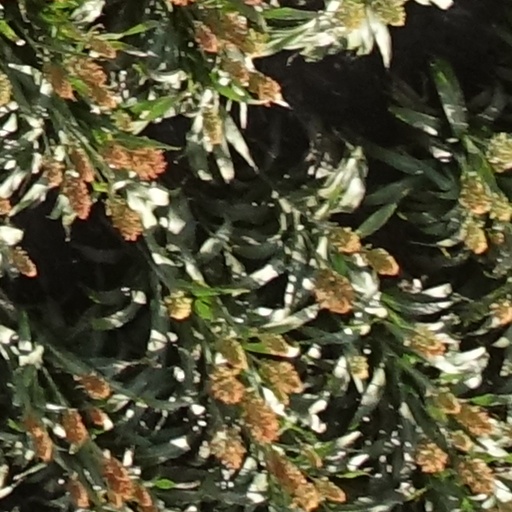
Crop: sorghum